54th Berlin International Film Festival

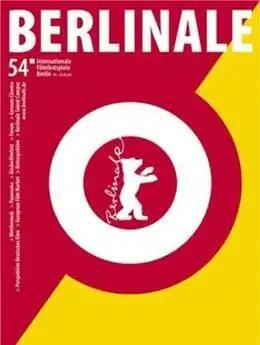
Festival poster

The 54th annual Berlin International Film Festival was held from 5–15 February 2004. The festival opened with out of competition film "Cold Mountain" by Anthony Minghella. "25 Degrees in Winter" by Stéphane Vuillet served as the closing film.